Chevrolet big-block engine

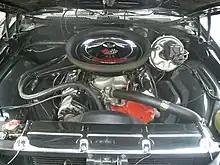
454 in a 1970 Chevelle SS

With a four-barrel carburetor, the base Turbo-Thrust produced . A special "Tri power" triple-two-barrel version, called the "Super Turbo-Thrust", produced . A "Special Turbo-Thrust" upped the power output to with a single large four-barrel carburetor. Mechanical lifters and Tri power brought the "Special Super Turbo-Thrust" up to . For 1959 and 1960, high-output versions of the top two engines were produced with and respectively. In 1961, power was again increased to for the single four-barrel model, and when equipped with Tri power.